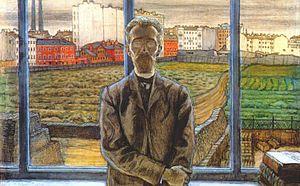
Mstislav Valerianovitch Doboujinski, né le 2 août 1875 à Novgorod et mort le 20 novembre 1957 à New York, est un peintre russo-lituanien, connu pour ses paysages urbains où il dépeint la croissance explosive et la décadence de la ville au début du XXᵉ siècle. Également homme de théâtre dans les années 1920 et 1930 au Théâtre Tovstonogov, il est aussi membre de l'association d'artistes Mir iskousstva.